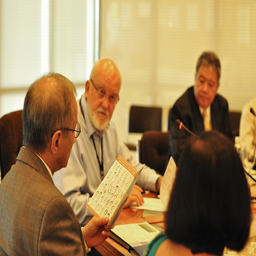
People sitting around the conference table looking at written materials.
People sitting around a TV at a meeting.
Four people look at records in a business meeting.
A group of people are sitting at a meeting.
A group of people sitting a table during a meeting